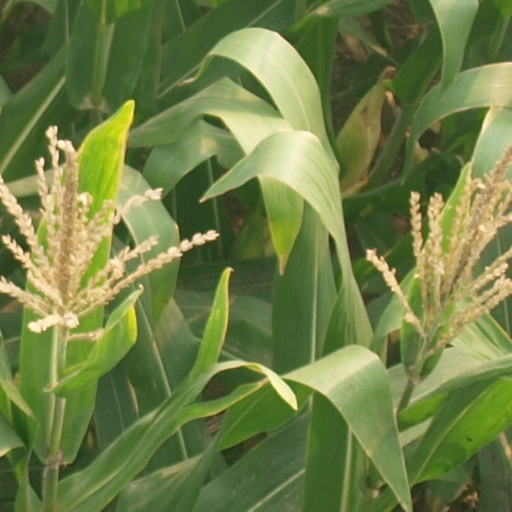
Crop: maize; corn